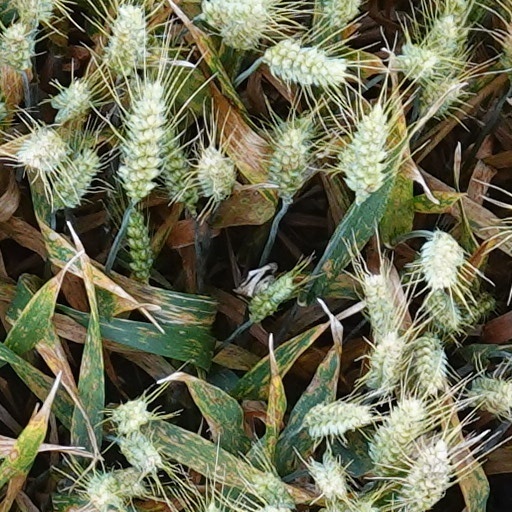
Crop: wheat